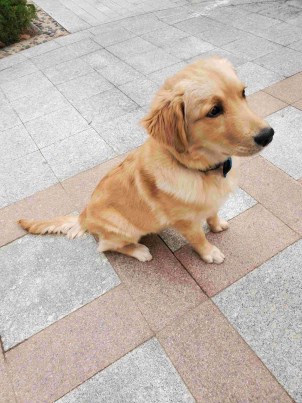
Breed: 5355-n000126-golden_retriever